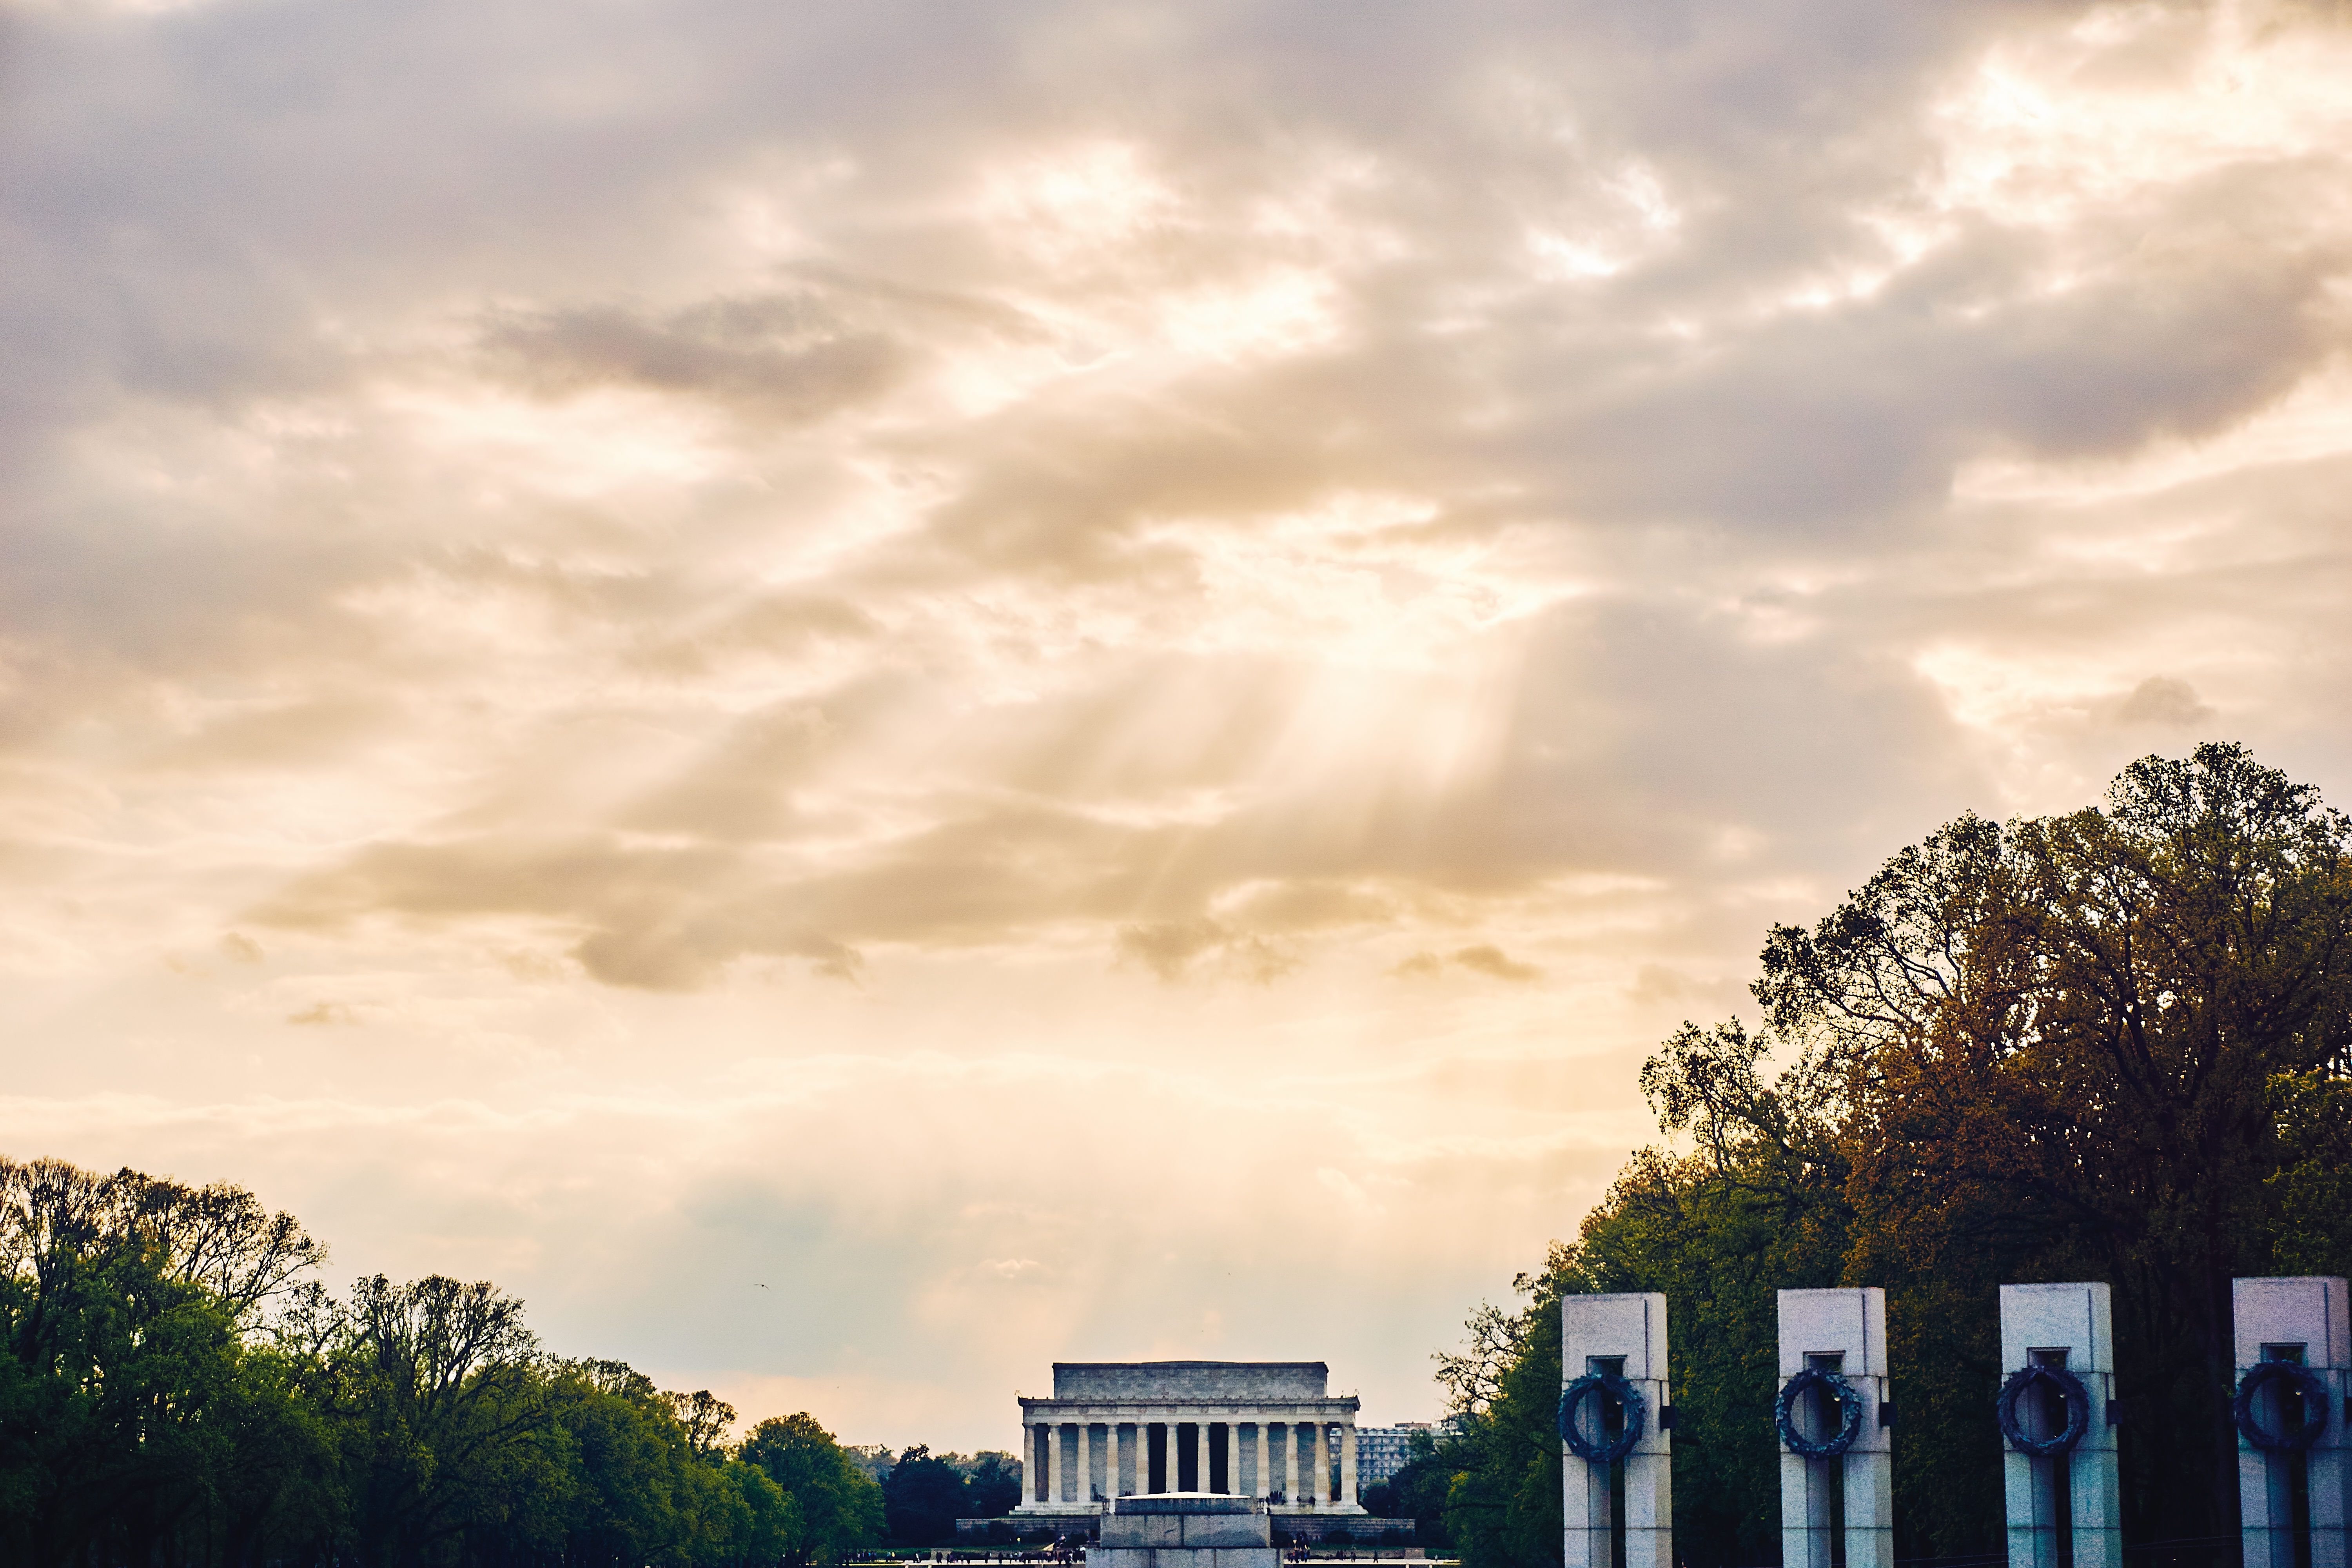
landscape, tree, water, horizon, light, cloud, architecture, sky, sun, sunrise, sunset, skyline, sunlight, morning, rain, building, dawn, city, summer, travel, dark, dusk, evening, storm, trees, outdoors, clouds, daylight, pillars, meteorological phenomenon, sun glare, atmosphere of earth